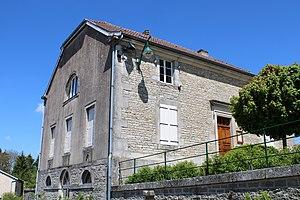
La mairie
Trampot est une commune française du département des Vosges. Située dans la région historique et culturelle de Lorraine, cette commune fait partie depuis 2016 de la région administrative Grand Est.